Prospect Hill Cemetery (Washington, D.C.)

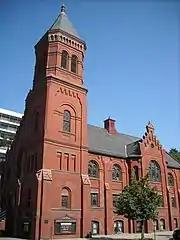
The German Evangelical Church Society of Concordia Church ("pictured") bought and founded Prospect Hill Cemetery.

The German Evangelical Lutheran Church was organized by German immigrants to Washington, D.C., on January 27, 1833. The small Lutheran and Reformed congregation first worshipped at City Hall along with Catholics and Jews. In 1853, the Reformed and Lutheran elements of the congregation erected a church building at 20th and G Streets NW and changed the name of the congregation to Concordia Church. The growth in the church was due to the burgeoning German community in the city as well as the influence of Reverend Samuel D. Finkle (or Finckel), who assumed the pulpit on December 27, 1846. The church had a small burying ground adjacent to it. The congregants soon built a parsonage and parochial school, and established a German Evangelical Church Society in 1847 to assist with administration, fundraising, and other church affairs.